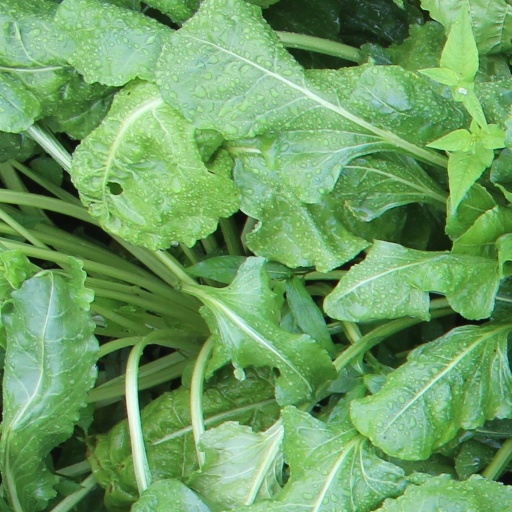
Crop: sugar beet